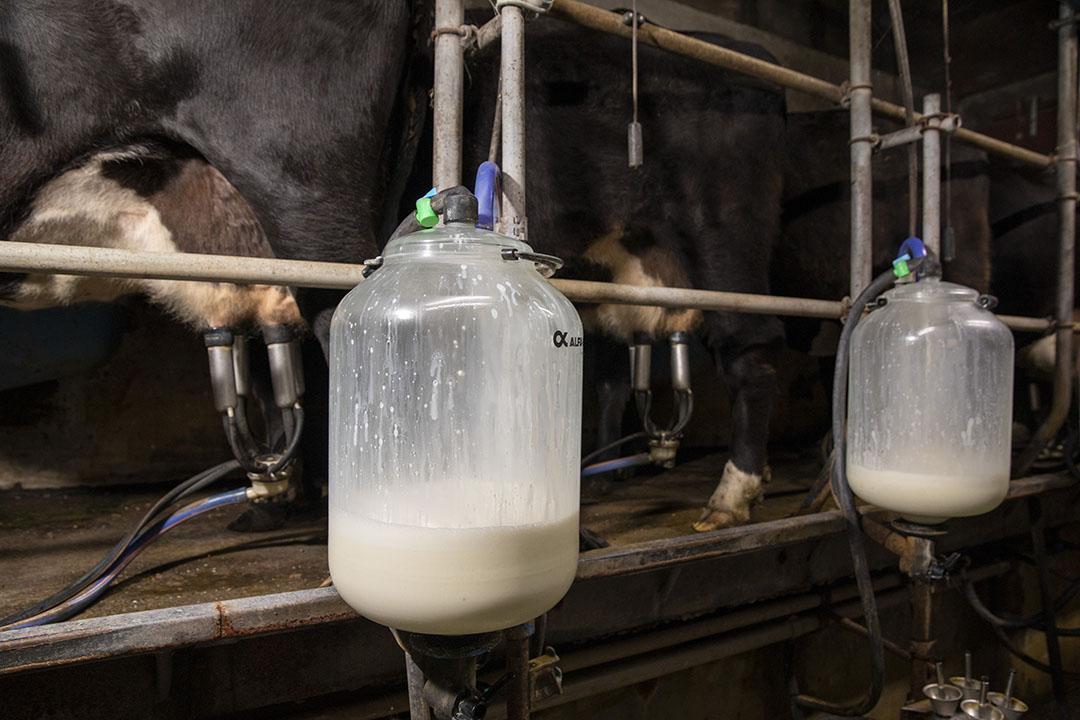
Mashini ya kukamua ngombe ya kufanya kazi kwa urahisi, manake waeza kamua  kamua ngombe wengi , Kwa mara moja na ngombe hii itarahisisha kazi hautafaa kuajiri watu wengi. Bali ni mashini tu unanunua, kisha kazi yako inakuwa sawa.